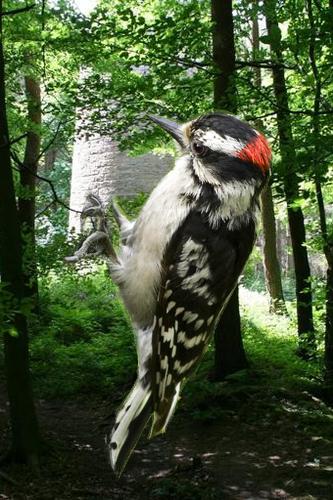
Bird species: Downy_Woodpecker
Bird type: landbird
Background: land